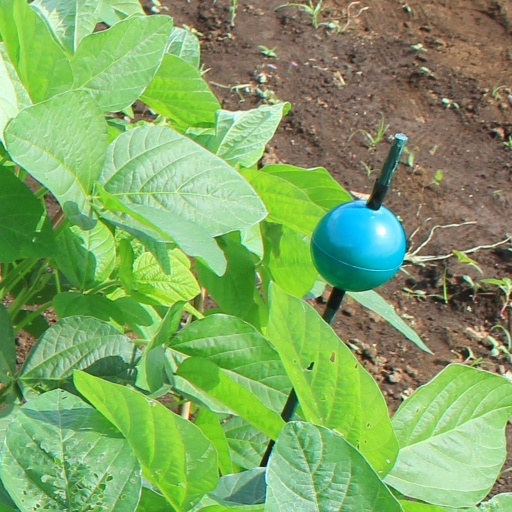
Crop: soybean